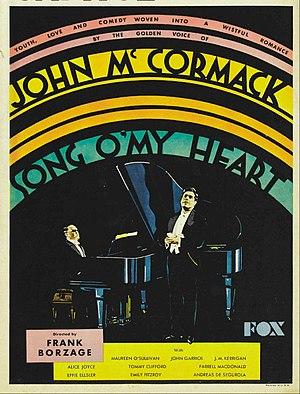
La Chanson de mon cœur est un film musical américain, réalisé par Frank Borzage et sorti en 1930.